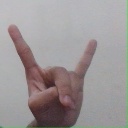
अक्षर: श